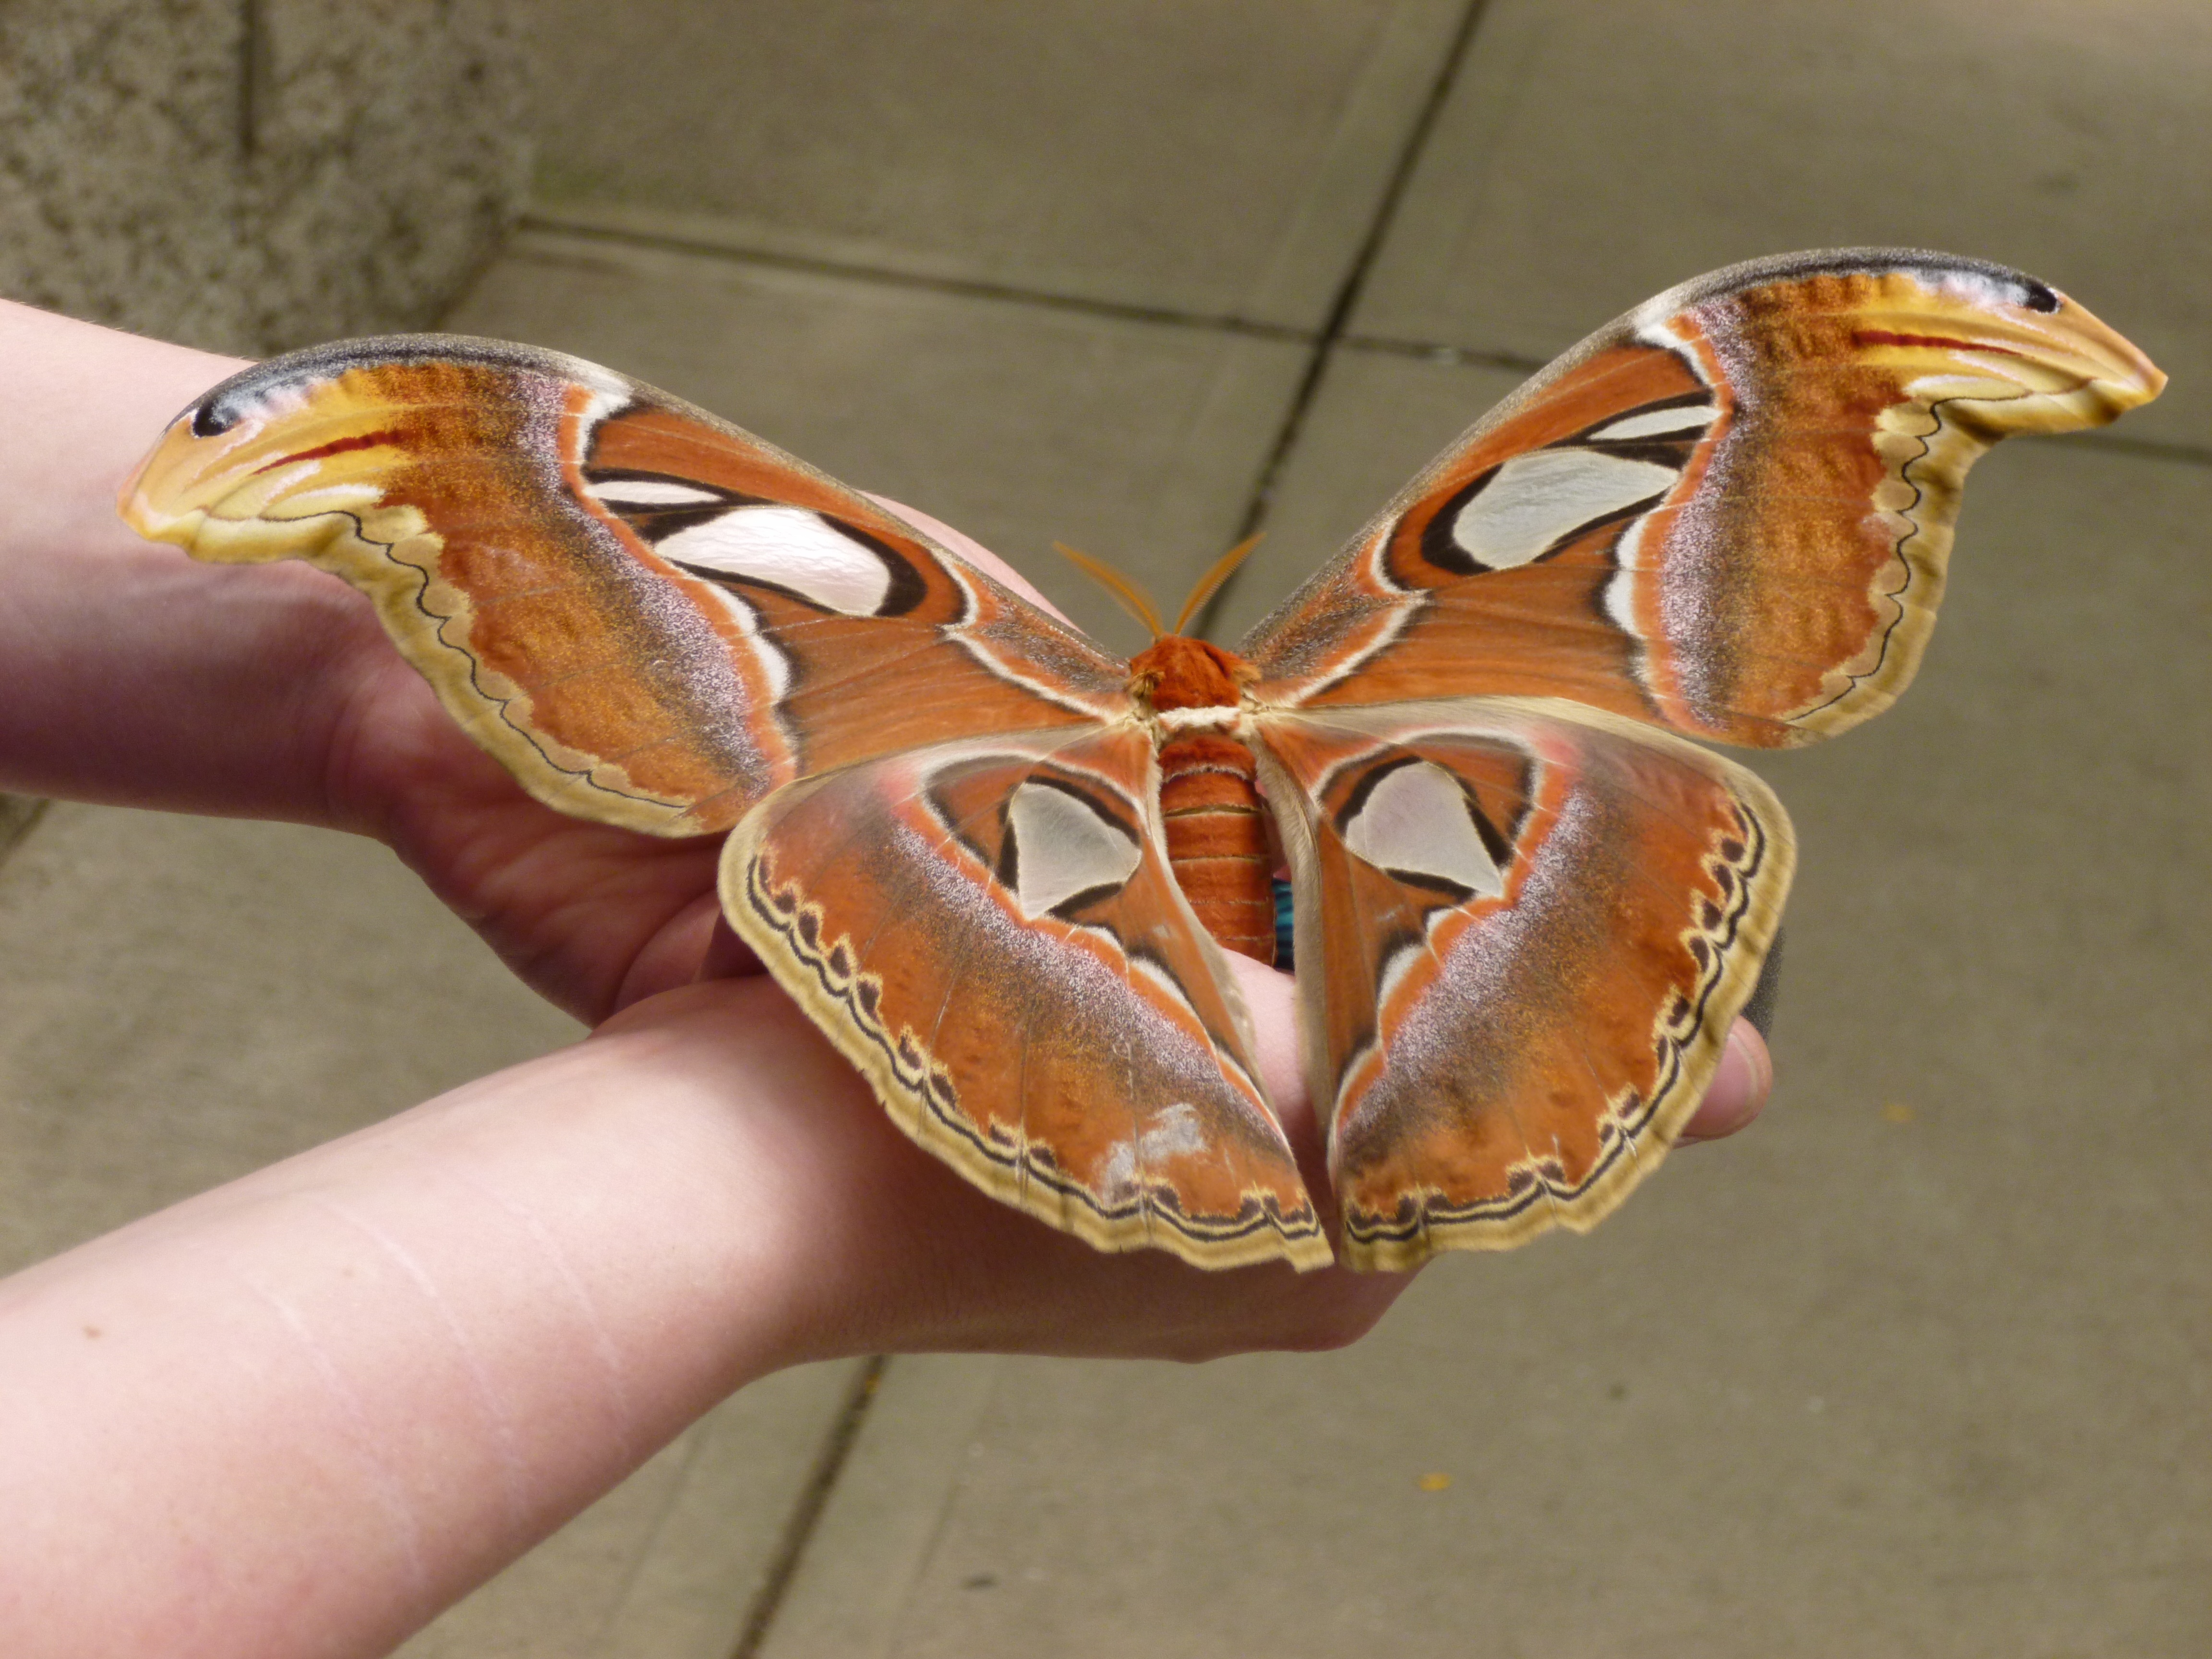
nature, wing, wildlife, color, insect, bug, moth, butterfly, colorful, invertebrate, bright, creature, big, huge, month, enormous, arthropod, pollinator, moths and butterflies